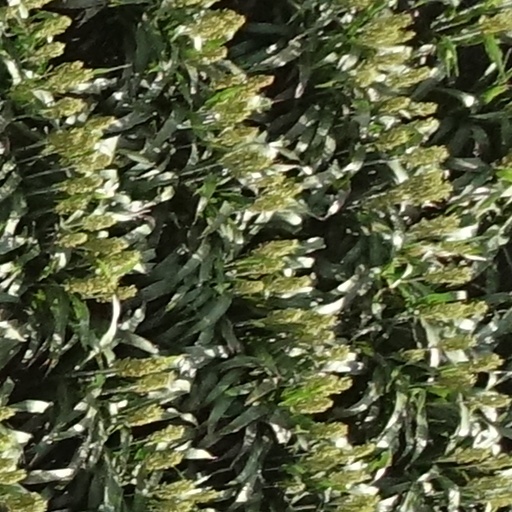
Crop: sorghum